Fountain of San Maurizio, Siena

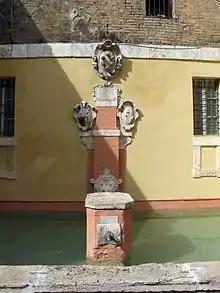
Fontana di Samoreci

Siena is a city without rivers, and during a siege was highly dependent on its aqueducts and urban water sources. Unlike other fountains in the city, it has no cover. A fountain at the site is documented since 1293, prior to this it was a simple cistern. In 1351, the Biccherna funded construction of the fountain which was only completed in 1452. It has been reconstructed across the ages. The center has a coat of arms (1583) of the Medici.